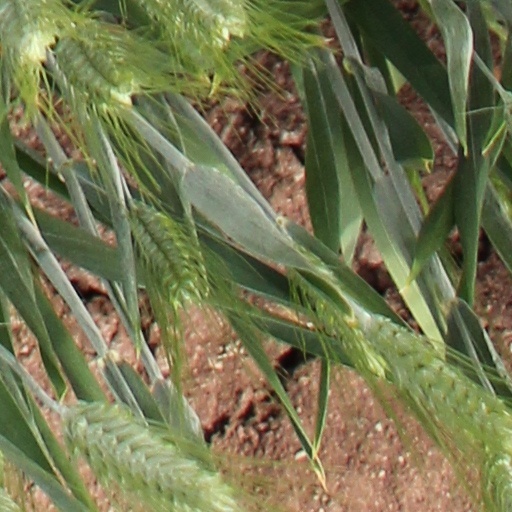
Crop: wheat